2016 Iranian legislative election

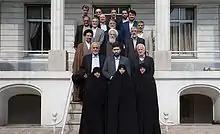
Principlists Grand Coalition's candidates for Tehran meeting with Ali Movahedi-Kermani, Secretary-General of Combatant Clergy Association

The incumbent speaker Ali Larijani, declined to join the bloc because "they have not provided the necessary mechanisms for the creation of unity" and said he will run independently.